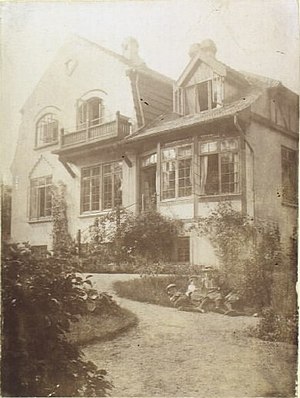
Caspar Leuning Borch / Værker
Villa, Rosenvænget Hovedvej 18A
Caspar Leuning Borch var en dansk arkitekt og kunsthåndværker, der var en eksponent for skønvirkestilen.